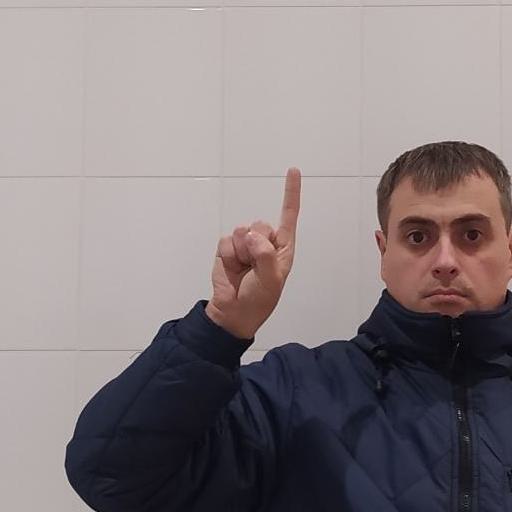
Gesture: one